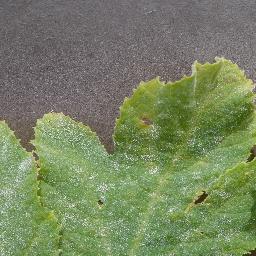
Label: Squash___Powdery_mildew